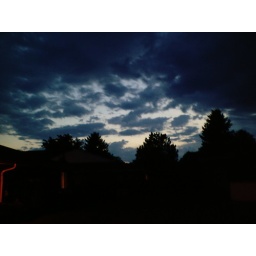
skye and clouds over trees